Helmet-mounted display

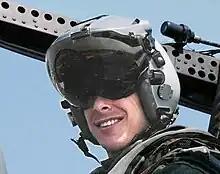
JHMCS

After the U.S. withdrawal from ASRAAM, the U.S. pursued and fielded JHMCS in conjunction with the Raytheon AIM-9X, in November 2003 with the 12th and 19th Fighter Squadrons at Elmendorf AFB, Alaska. The Navy conducted RDT&E on the F/A-18C as lead platform for JHMCS, but fielded it first on the F/A-18 Super Hornet E and F aircraft in 2003. The USAF is also integrating JHMCS into its F-15E, F-15C, and F-16C aircraft.